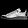
Label: Sneaker